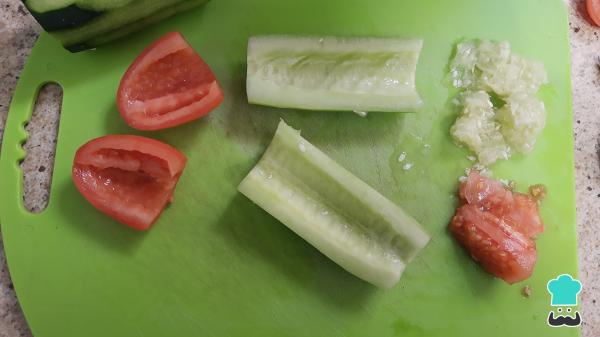
Mientras reposa y se marina el pescado, pica el resto de los ingredientes. Pela el pepino y retira las semillas, también retíraselas a los jitomates y pica en cubos pequeños.